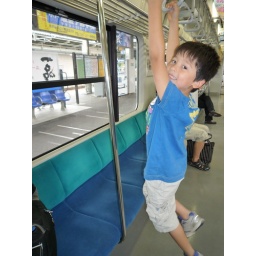
Going to grandma's house by train